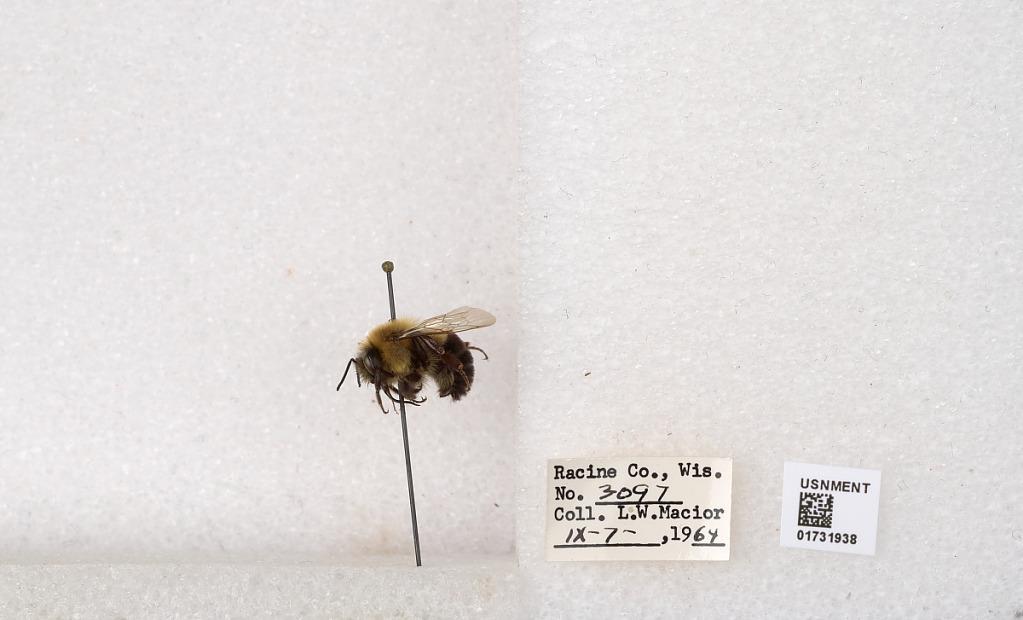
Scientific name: Bombus impatiens Cresson
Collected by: L. Macior
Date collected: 1964-9-7
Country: United States
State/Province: Wisconsin
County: Racine
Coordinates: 42.7261, -87.7828